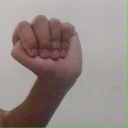
अक्षर: ठ